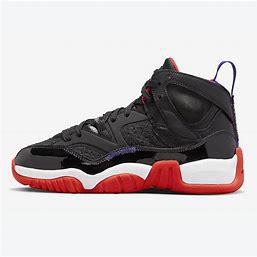
Brand: Jordan
Model: Jumpman Two Trey